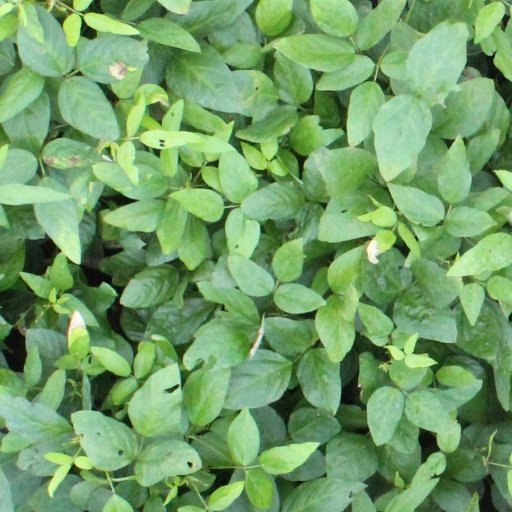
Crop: soybean